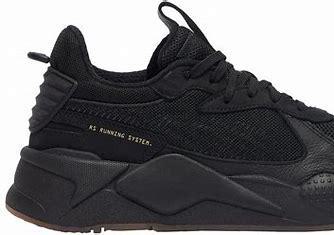
Brand: Puma
Model: Rs X